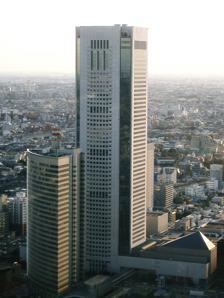
Building: Tokyo Opera City Tower
Country: Japan
Year built: 1996
Skyscraper in Shinjuku, Tokyo, Japan Tokyo Opera City Tower General information Status Completed Location Shinjuku, Tokyo , Japan Coordinates 35°41′01″N 139°41′12″E / 35.68356°N 139.68654°E / 35.68356; 139.68654 Construction started 1992 Completed 1996 Height Roof 234 m (768 ft) Tokyo Opera City Tower ( 東京オペラシティタワー , Tōkyō Opera Shiti Tawā ) is a skyscraper located in Shinjuku, Tokyo , Japan . Completed in 1996, it stands 234 metres (768 feet) high and has 54 floors. The tower is the third-tallest building in Shinjuku, Tokyo, and seventh-tallest in Tokyo. The closest train station to Opera City is Hatsudai . The building houses concert halls, an art gallery, a media-art museum ( NTT InterCommunication Center ) and many restaurants and shops on its lower floors. The fifth through fifty-second floors are devoted to office space. The building is adjacent to the New National Theater , which is located in Shibuya , Tokyo. The combined complex of the tower and the theatre is called the "Tokyo Opera City". In film The building is seen blown up by a UFO in the 1999 Kaiju film Godzilla 2000 . Gallery Tokyo Opera City Tower See "Galleria" from Koshu Kaido side (2019) View of New National Theatre Tokyo and Tokyo Opera City Tower with Mount Fuji and sunset External links Wikimedia Commons has media related to Tokyo Opera City Tower . Official website (in Japanese) Tokyo Opera City Map Superhigh-Rise Buildings and Towers (Takenaka Corporation) (in English) v t e Skyscrapers and towers in Tokyo List of tallest structures in Tokyo Completed Over 300 m Tokyo Skytree (634 m, 2012) Tokyo Tower (333 m, 1958) Azabudai Hills Mori JP Tower (325 m, 2023) 200–300 m Toranomon Hills Station Tower (266 m, 2023) Toranomon Hills Mori Tower (255 m, 2014) Midtown Tower (248 m, 2007) Tokyo Metropolitan Government Building No. 1 (243 m, 1991) Sunshine 60 (240 m, 1978) NTT Docomo Yoyogi Building (240 m, 2000) Tokyo Midtown Yaesu Yaesu Central Tower (240 m, 2022) Roppongi Hills Mori Tower (238 m, 2003) Shinjuku Park Tower (235 m, 1994) Tokyo Opera City Tower (234 m, 1996) Sumitomo Fudosan Roppongi Grand Tower (231 m, 2016) Shibuya Scramble Square (229 m, 2019) Tokyu Kabukicho Tower (225 m, 2023) Shinjuku Mitsui Building (225 m, 1974) Shinjuku Center Building (223 m, 1979) Saint Luke's Tower (221 m, 1994) Shiodome City Center (216 m, 2003) Dentsu Building (213 m, 2002) Shinjuku Sumitomo Building (210 m, 1974) Toshima Incineration Plant (210 m, 1999) Ark Hills Sengokuyama Mori Tower (207 m, 2012) GranTokyo North Tower (205 m, 2007) GranTokyo South Tower (205 m, 2007) Mode Gakuen Cocoon Tower (204 m, 2008) Shinjuku Nomura Building (203 m, 1978) Izumi Garden Tower (201 m, 2002) 180–200 m Yomiuri Shimbun Building (200 m, 2013) JP Tower (200 m, 2012) Otemachi Tower (200 m, 2014) Otemachi One Tower (200 m, 2020) Shin-Marunouchi Building (198 m, 2007) Sumitomo Fudosan Shinjuku Grand Tower (196 m, 2011) Harumi Island Triton Square Tower X (195 m, 2001) Nihonbashi Mitsui Tower (195 m, 2005) Sannō Park Tower (195 m, 2000) Sky Tower West Tokyo (195 m, 1989) Sompo Japan Building (193 m, 1976) Nittele Tower (193 m, 2003) Sea Tower (192 m, 2008) Mid Tower (192 m, 2008) Kachidoki View Tower (192 m, 2010) Tomihisa Cross (191 m, 2015) Acty Shiodome (190 m, 2004) Brillia Tower Ikebukuro (189 m, 2015) Shinjuku I-Land Tower (189 m, 1994) Owl Tower (189 m, 2011) Atago Green Hills Mori Tower (188 m, 2001) Capital Gate Place (187 m, 2015) Cerulean Tower (184 m, 2001) Sumitomo Real Estate Shinjuku Oak Tower (184 m, 2002) Shibuya Hikarie (182.5 m, 2012) Nihonbashi 2-Chōme Redevelopment Block E (180 m, 2017) Century Park Tower (180 m, 1999) NEC Supertower (180 m, 1990) JA Building (180 m, 2009) Park City Toyosu Building A (180 m, 2008) Keio Plaza Hotel North Tower (180 m, 1971) Tokyo Garden Terrace (180 m, 2016) Shibuya Stream (180 m, 2018) 160–180 m Akasaka Biz Tower (179.3 m, 2008) Sumitomo Fudosan Mita Twin Buildings (179.3 m, 2006) Marunouchi Building (179 m, 2002) W-Comfort Towers (178.5 m, 2004) Marunouchi Trust Tower Main Building (178 m, 2008) Toshiba Building (165.9 m, 1984) Shiodome Media Tower (172.6 m, 2003) Kasumigaseki Common Gate West Tower (175.8 m, 2007) World Trade Center (Tokyo) (162.6 m, 1970) Tokyo Shiodome Building (173.2 m, 2005) Park Axis Aoyama 1-chome Tower (172.4 m, 2007) Royal Park Shiodome Tower (172 m, 2003) City Towers Toyosu The Twin (171.2 m, 2009) Marunouchi Park Building (170.1 m, 2009) JT Building (169.7 m, 1995) Bay City Harumi Sky Link Tower (169 m m, 2009) Central Park Tower La Tour Shinjuku (167.8 m, 2010) Capital Mark Tower (167.3 m, 2007) Sapia Tower (167.2 m, 2007) Yebisu Garden Place Tower (167 m, 1994) Kita-Shinjuku Area Redevelopment Plan Office Tower (166.5 m, 2011) Naka-Meguro Atlas Tower (165 m, 2009) Marunouchi Kitaguchi Building (147.4 m, 2004) Tokyo Twin Parks (165 m, 2002) Triton View Tower (165 m, 1998) Toyosu Center Building (165 m, 1992) Tokyo Building (164.1 m, 2005) Akasaka Tower Residence (162 m, 2008) Shinjuku Maynds Tower (161.1 m, 1995) Shibaura Island Cape Tower (161 m, 2006) Nippon Seimei Marunouchi Building (160 m, 2004) 150–160 m Concieria Nishi-Shinjuku Tower's West (159.8 m, 2008) Tornare Nihombashi-Hamacho (159.7 m, 2005) Roppongi Hills Residences (159 m, 2003) Brillia Tower Tokyo (158.9 m, 2006) Prudential Tower (158.4 m, 2002) Park Court Akasaka The Tower (157.3 m, 2009) Atago Green Hills Forest Tower (157 m, 2001) Kasumigaseki Common Gate East Tower (156 m, 2007) Kasumigaseki Building (156 m, 1968) Plaza Tower Kachidoki (155.2 m, 2004) The Toyosu Tower (155 m, 2008) Tokyo Dome Hotel (155 m, 2000) Tokyo Gas Co. Headquarters (155.7 m, 1984) KDDI Otemachi Building (155.4 m, 1990) Takanawa The Residence (153.9 m, 2005) Toranomon Towers Residence (153.5 m, 2006) Ark Mori Building (153.3 m, 1986) Toyosu 3-Chome Area 8-4 Plan (153 m, 2010) Station Garden Tower (153 m, 2008) Tokyo Sankei New Building (152.4 m, 2000) JPower Headquarters (153 m, 1987) Park Tower Gran Sky (152.9 m, 2010) Garden Air Tower (152.6 m, 2003) Shinagawa East One Tower (151.6 m, 2003) Shiba-Koen First Building (151.2 m, 2000) Futako-Tamagawa Rise Tower & Residence Tower East (151.1 m, 2010) Odakyu Southern Tower (150.8 m m, 1998) Air Rise Tower (150.5 m, 2007) JR East Japan Building (150.2 m, 1997) Nihon Keizai Shimbun Tokyo Headquarters Building (150 m, 2009) Kudanshita 3rd Government Building - Chiyoda Ward Office (150 m, 2007) Taiyo Seimei Shinagawa Building (150 m, 2003) Granpark Tower (150 m, 1996) 140–150 m Shinagawa Grand Central Tower (149.8 m, 2003) Pacific Century Place (149.8 m, 2001) Mitsubishi Heavy Industries Building (148.5 m, 2003) Mitsubishi UFJ Trust & Banking Corporation Head Office (148.4 m, 2003) Canon S Tower (147.7 m, 2003) Shiroyama JT Trust Tower (147.7 m, 1991) Akihabara Dai Building (147.5 m, 2005) Toyosu Center Building Annex (147.4 m, 2006 BEACON Tower Residence (147 m, 2009) Meiji Yasuda Seimei Building (146.8 m, 2004) Fujisoft Akihabara Building (146.7 m, 2007) Bunkyo Civic Center (145.7 m, 1994) Canal First Tower (145.5 m, 2008) NTT DoCoMo Shinagawa Building (145.1 m, 2003) River City 21 East Towers (144.9 m, 2000) Sumitomo Fudosan Aobadai Tower (144.5 m, 2009) Shinagawa Intercity Towers (144.5 m, 1998) Hotel New Otani Tokyo Tower (144.5 m, 1974) Toyosu Ciel Tower (144.4 m, 2006) Apple Tower (143 m, 2007) Shinagawa V-Tower (143 m, 2003) Shinagawa Prince Hotel New Tower (143 m, 1994) Mizuho Bank Headquarters (142.5 m, 1980) Regale Nihombashi-Ningyocho (142.2 m, 2007) Shirokane Tower (141.9 m, 2005) Hikifune Station Front Area 1 Redevelopment (141.6 m, 2009) Akasaka Park Building (141 m, 1993) City Tower Shinagawa (140.9 m, 2008) ThinkPark Tower (140.5 m, 2007) Shinjuku Kokusai Building - Hilton Tokyo (141 m, 1984) NHK Broadcasting Center (140.1 m, 1973) 130–140 m Station Plaza Tower (139.9 m, 2009) Sumitomo Fudosan Nishi-Shinjuku Building (139.9 m, 2009) World City Towers (139.9 m, 2007) Olinas Tower (139.3 m, 2006) Kokusai Shin-Akasaka East Building (139.3 m, 1980) Toyosu ON Building (139 m, 1992) River City 21 Skylight Tower (139 m, 1990) Shibuya Cross Tower (134.1 m, 1975) World City Towers Aqua Tower (138.7 m, 2006) The Tower Grandia (138.7 m, 2004) Tokyo Times Tower (138.5 m, 2004) Roppongi T-CUBE (138.5 m, 2003) Venasis Kanamachi Tower Residence (138.2 m, 2009) Royal Parks Tower Minami-Senju (138 m, 2008) Kawadacho Comfo Garden (138 m, 2003) Otemachi Nomura Building (138 m, 1997) Proud Tower Chiyoda Fujimi (137 m, 2009) Cosmopolis Shinagawa (137 m, 2005) Bay Crest Tower (136.6 m, 2005) Renaissance Tower Ueno-Ikenohata (136.5 m, 2005) Nippon Express Headquarters (136.5 m, 2003) Crest Prime Tower Shiba (136.4 m, 2007) Century Tower (136 m, 1991) Tokyo Metropolitan Police Department Headquarters (135.6 m, 1973) Chiyoda First Building West (135 m, 2004) NTT DoCoMo Sumida Building (135 m, 2003) Akasaka Intercity (134.8 m, 2005) Hotel New Otani Garden Court (134.7 m, 1991) Vanguard Tower (134.6 m, 2007) Riverside Sumida Center (134.4 m, 1994) The Garden Towers (134.3 m, 1998) Yoyogi Seminar Tower Obelisk (134 m, 2008) Nakano-Sakaue Sun Bright Twin (134 m, 1996) Moon Island Tower (133.8 m, 2002) Shinjuku NS Building (133.7 m, 1982) Shiodome Building (133.5 m, 2007) Tokyo ANA Tower (133 m, 1986) Kogakuin University Shinjuku Building (132.9 m, 1989) Sumitomo Realty Shiba-Koen Tower (132.6 m, 2001) NTT Data Shinagawa Building (132.3 m, 2003) River City 21 River Point Tower (132 m, 1989) Shin-Gofukubashi Building (132 m, 1979) City Tower Shinjuku Shintoshin (130.6 m, 2005) The Center Tokyo (130 m, 2007) River Harp Tower Building 2 (130 m, 2000) Tomin Tower Shinonome (130 m, 1996) Sunshine City Prince Hotel (130 m, 1980) Under construction Nihonbashi 1-Chōme Central District Redevelopment (284 m, 2026) Azabudai Hills Residence B (263 m, 2025) Shinjuku Station West Gate Redevelopment (260 m, 2029) Tokyo Ekimae Yaesu 1-Chōme East District Redevelopment (250 m, 2025) Azabudai Hills Residence A (237 m, 2023) World Trade Center North (235 m, 2027) Shibaura 1-Chōme South Tower (229 m, 2024) Mita 3-4 Chōme Redevelopment (215 m, 2023) Tokyo World Gate Akasaka (210 m, 2024) Grand City Tower Tsukishima (199 m, 2026) Park Tower Kachidoki South (195 m, 2023) World Tower Residence (190 m, 2026) Minami-Ikebukuro 2-Chōme District Redevelopment (190 m, 2025) Demolished Akasaka Prince Hotel (138.9 m, 1982-2013) Buildings listed in order of height and with year of completion Category Commons Authority control databases : Geographic Structurae This article about a Japanese building- or structure-related topic is a stub . You can help Wikipedia by expanding it . v t e